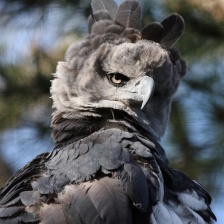
Species: HARPY EAGLE
Scientific name: HARPIA HARPYJA